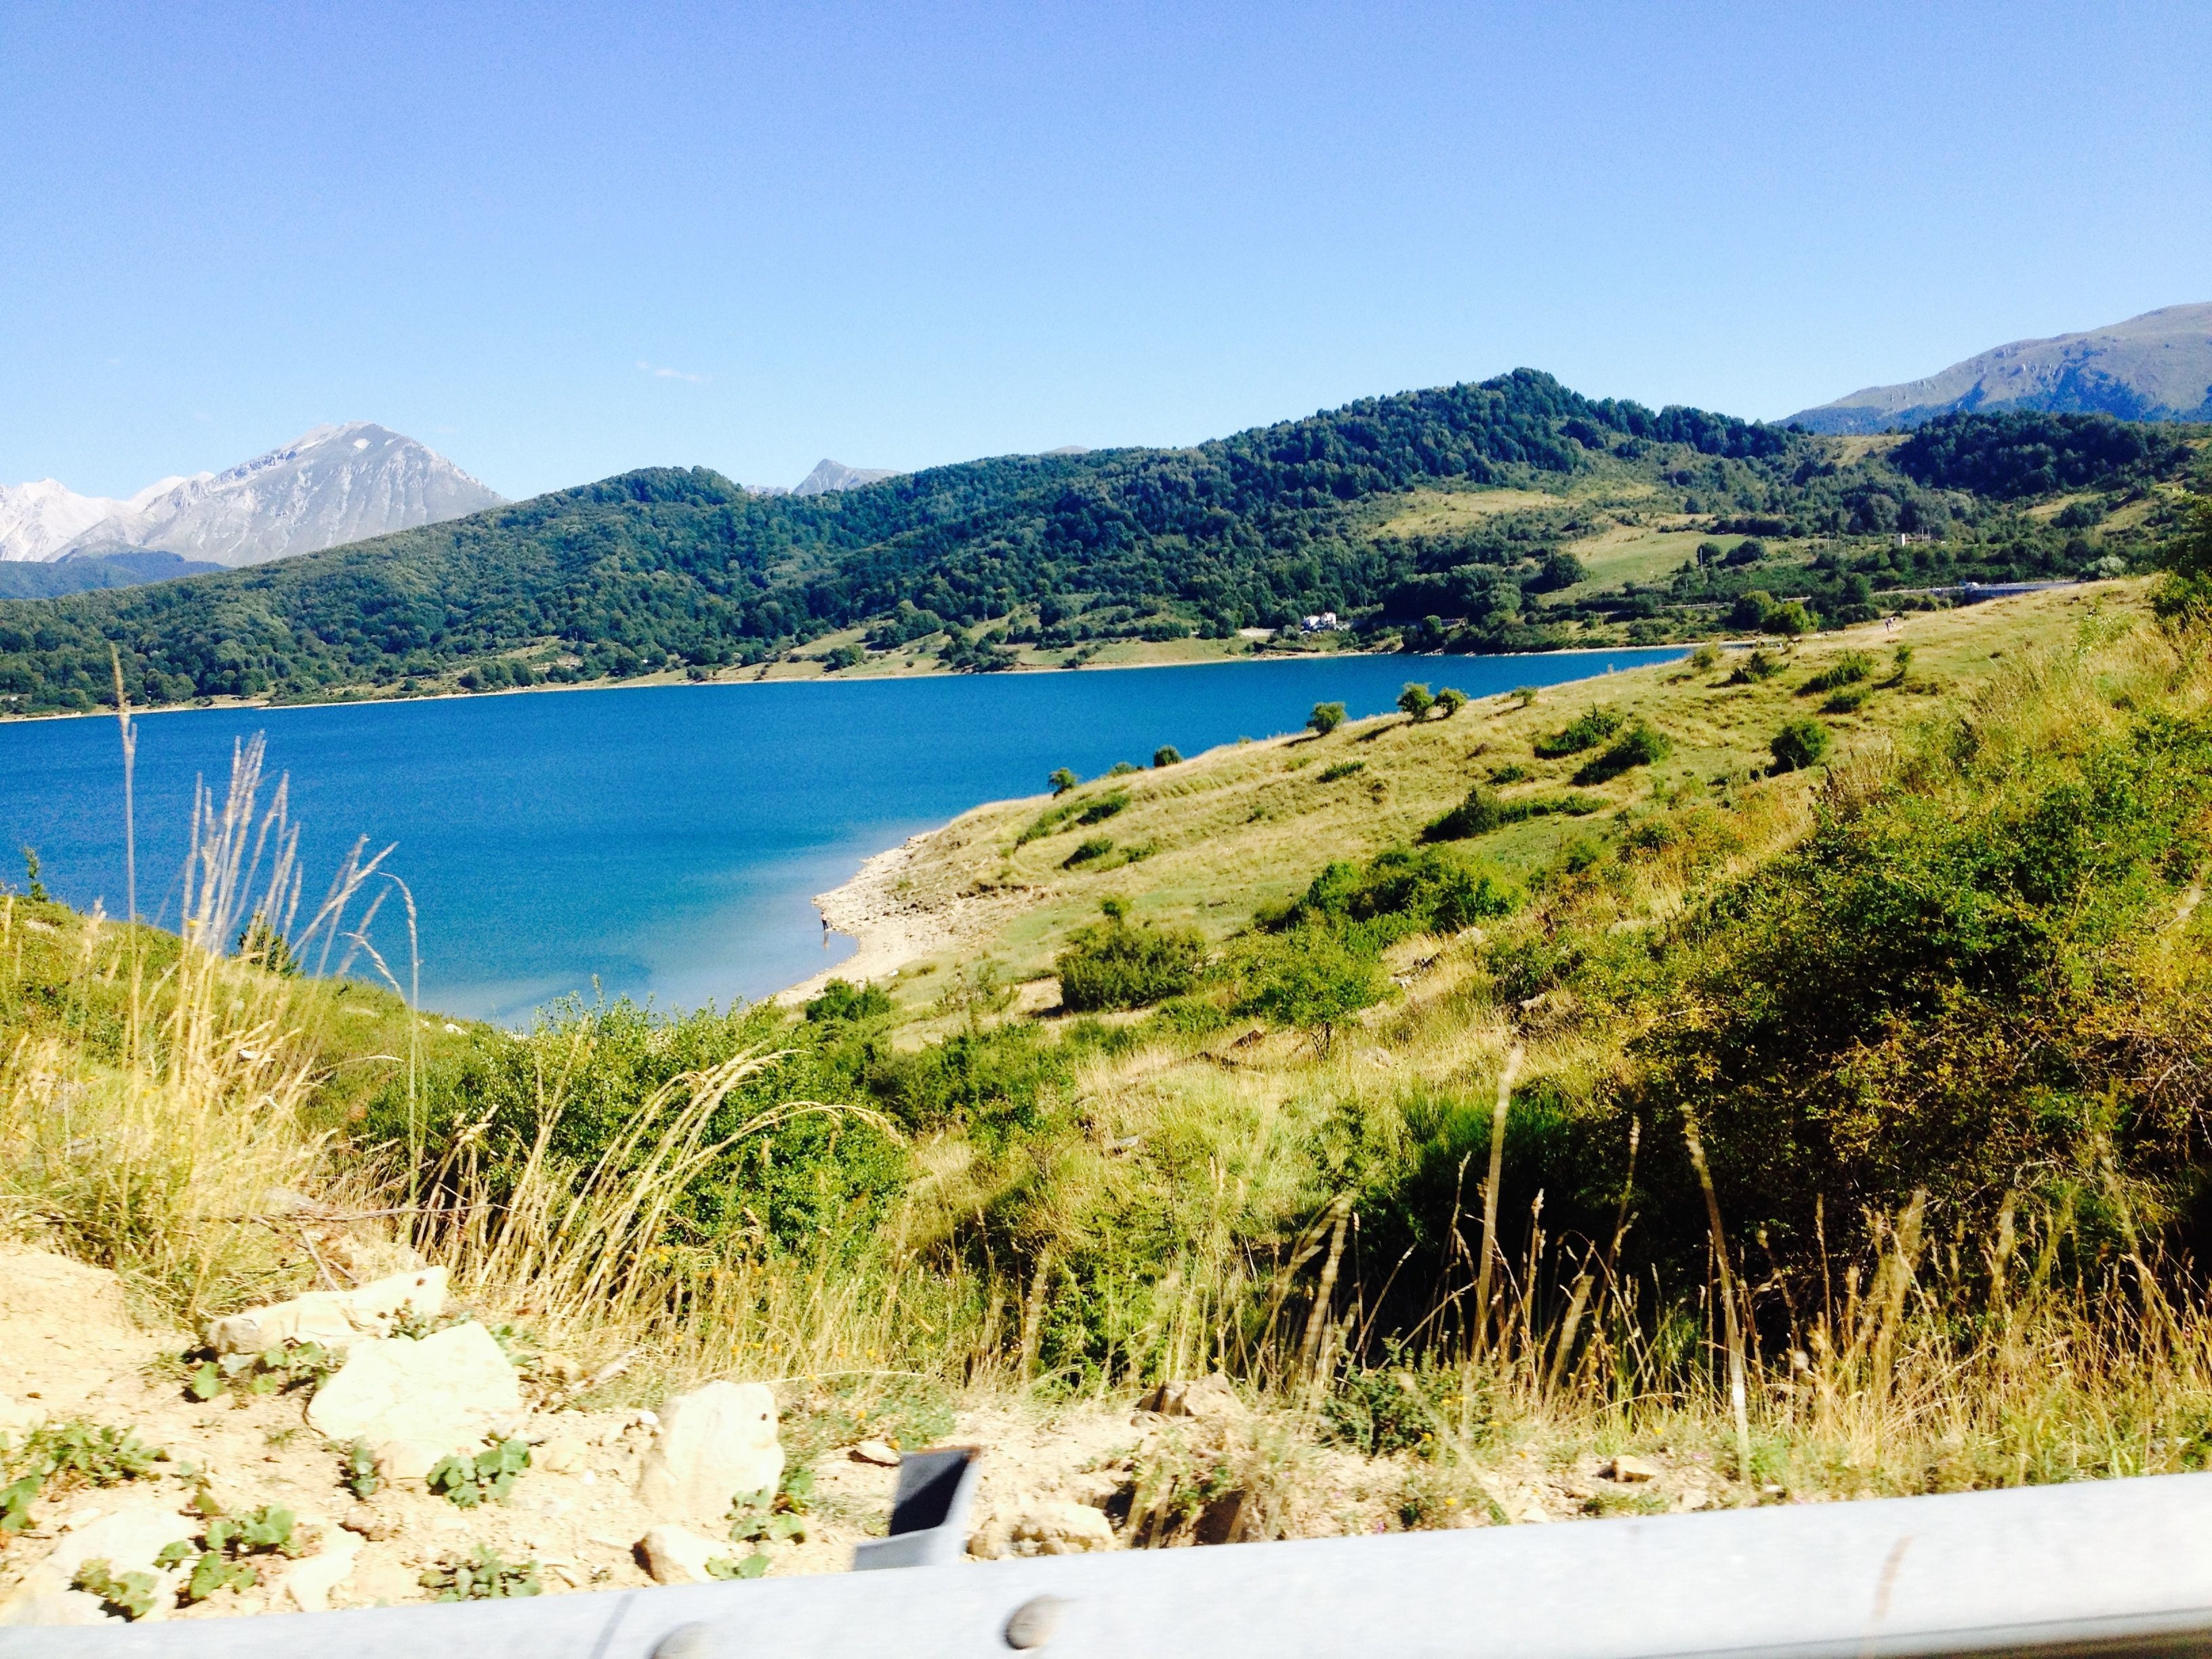
sea, coast, mountain, lake, mountain range, vacation, bay, reservoir, body of water, loch